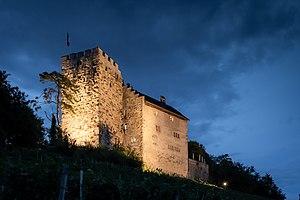
Château de Habsbourg (vue du sud), commune de Habsbourg, canton Argovie, Suisse This is an image of a cultural property of national significance in Switzerland with KGS number 117